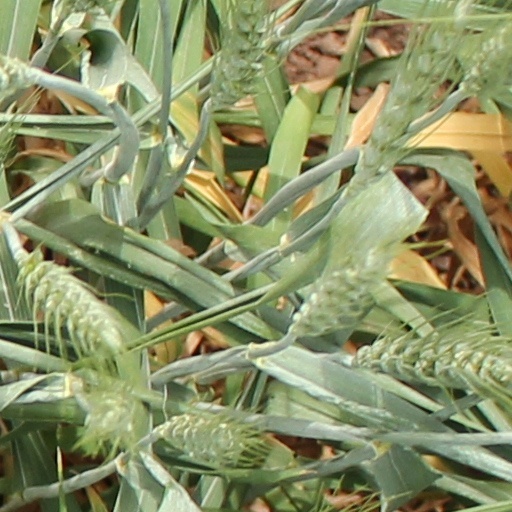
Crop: wheat